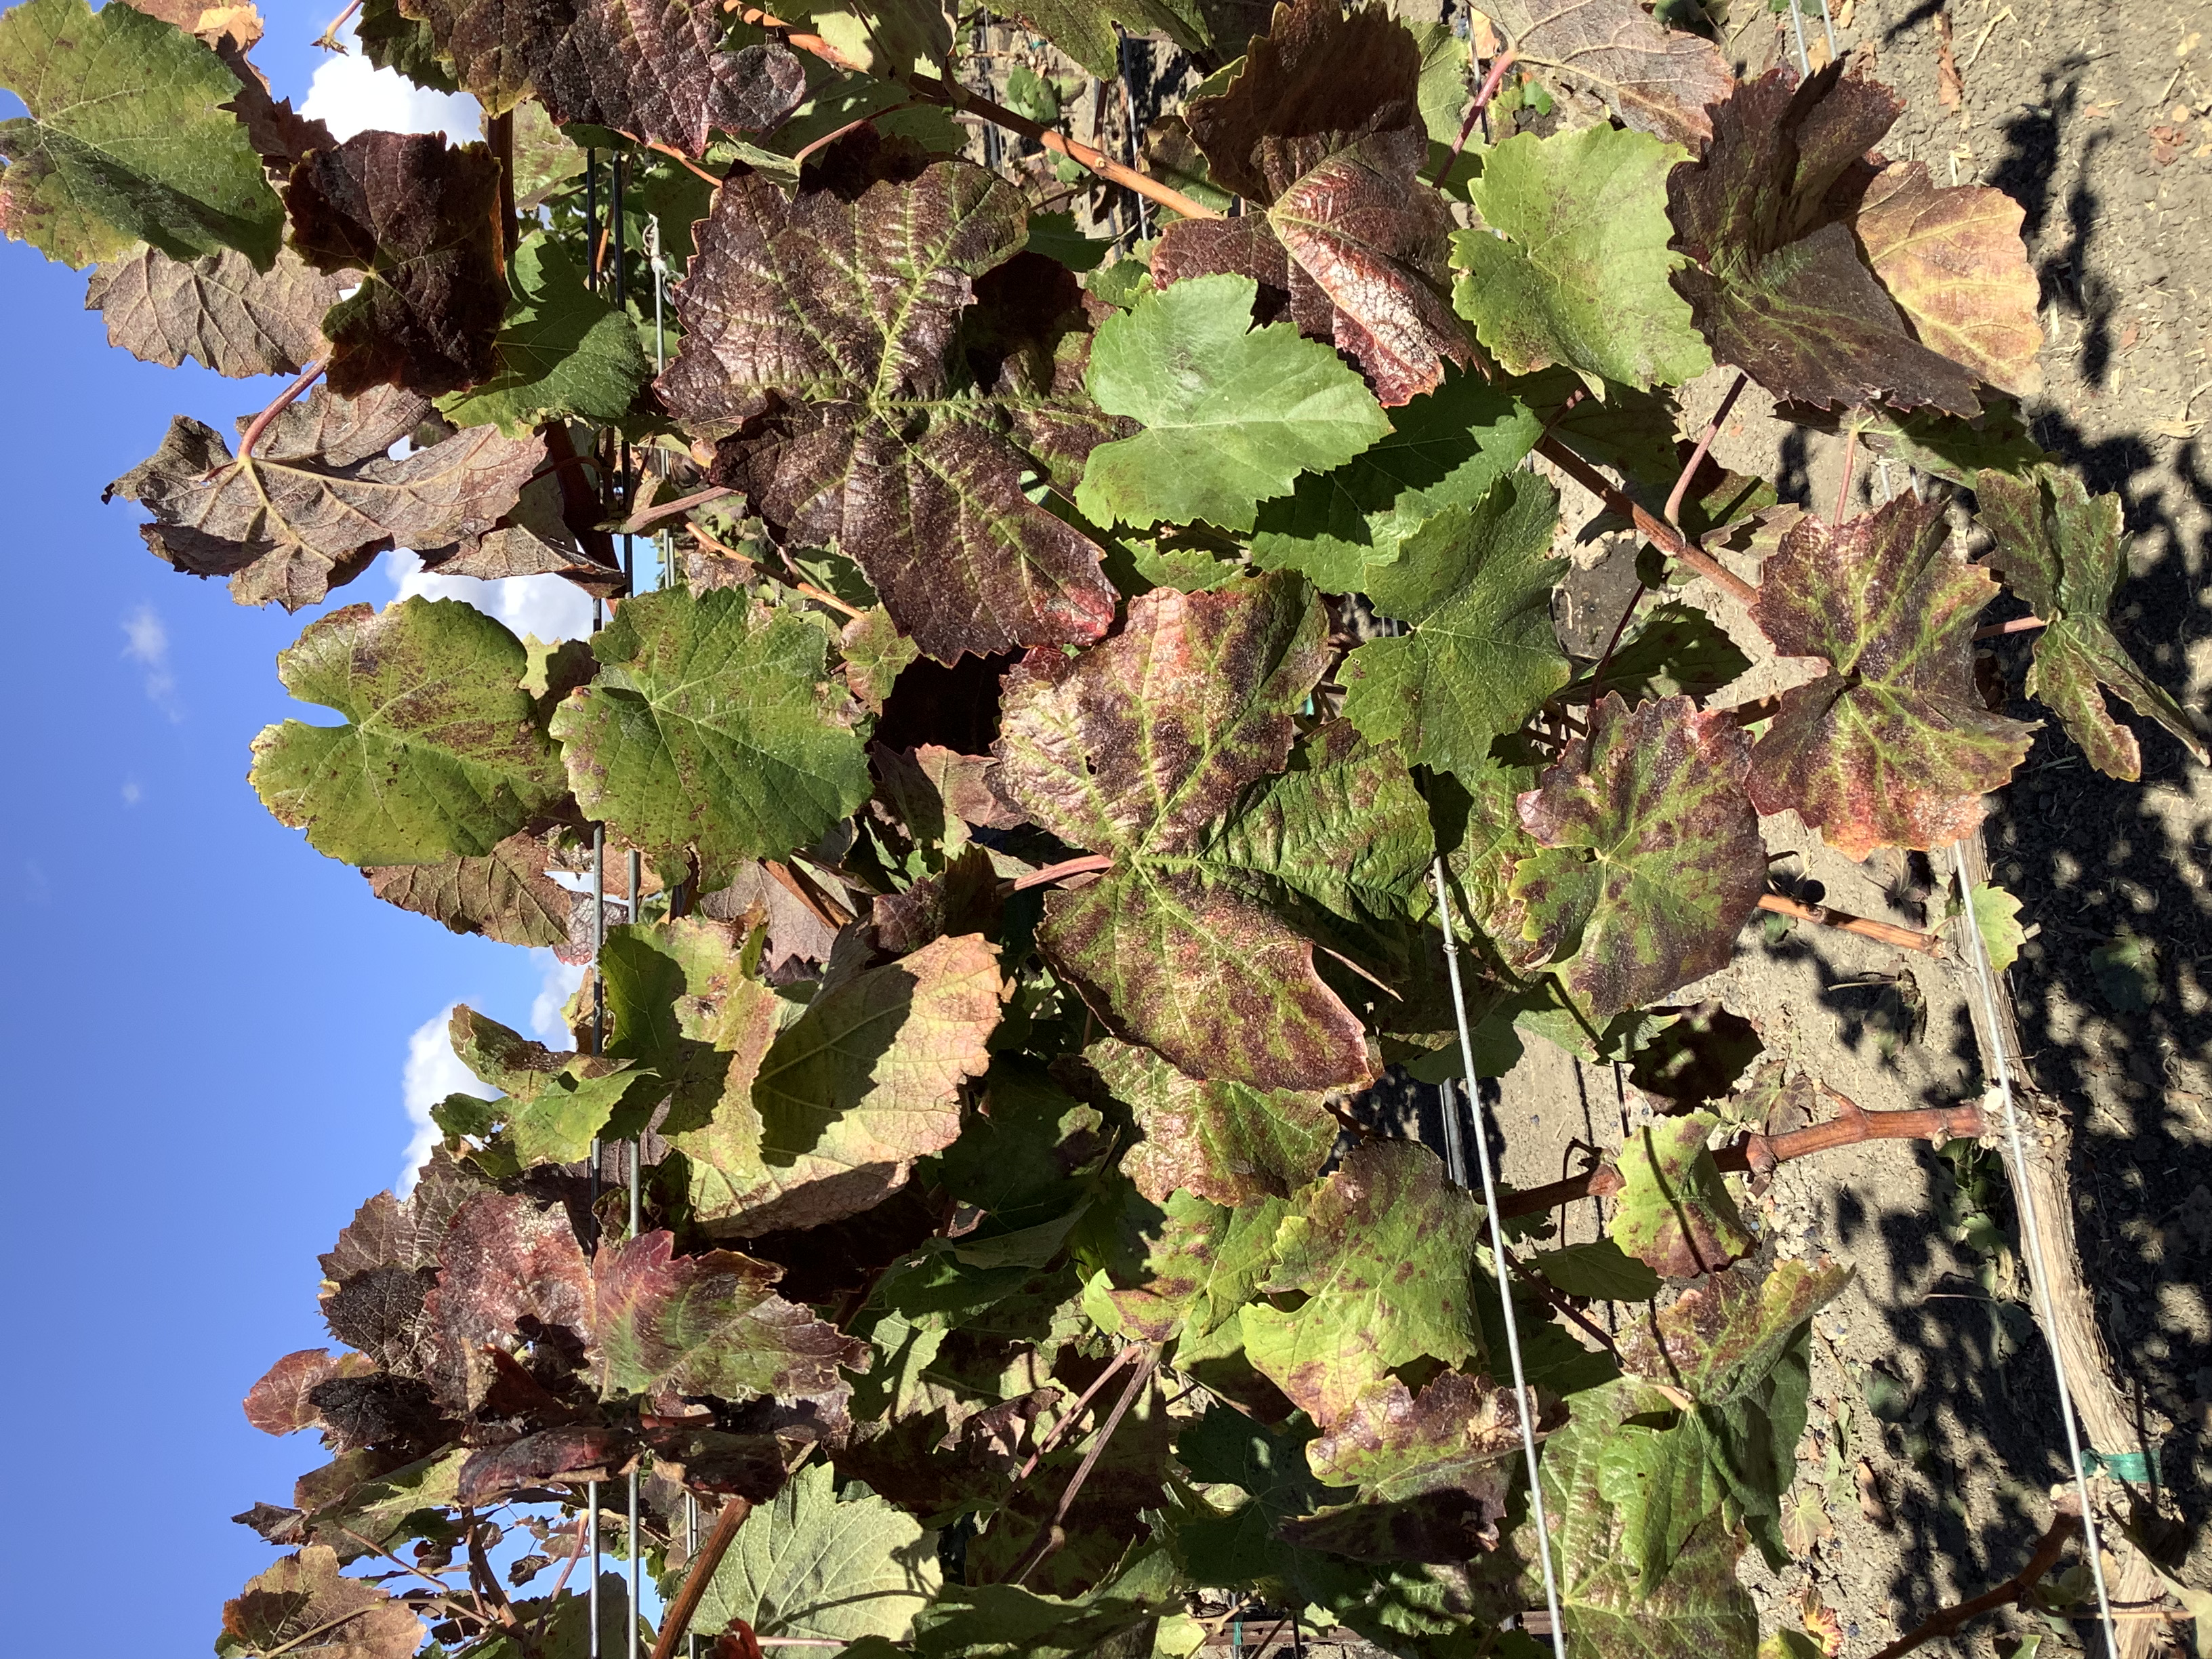
Label: Red Blotch